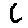
Label: 6